Le Mort Homme

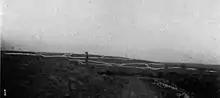
"Kelly's Corner" or "Strafen's Bend" on the Esnes road. and the first line German trenches are visible in the distance. A volley of shells is exploding in the field on the right.

The heights of Le Mort Homme or Dead Man's Hill lie within the French municipality of Cumières-le-Mort-Homme around north-west of the city of Verdun in France. The hill became known during the Battle of Verdun during the First World War as the site of much fighting.